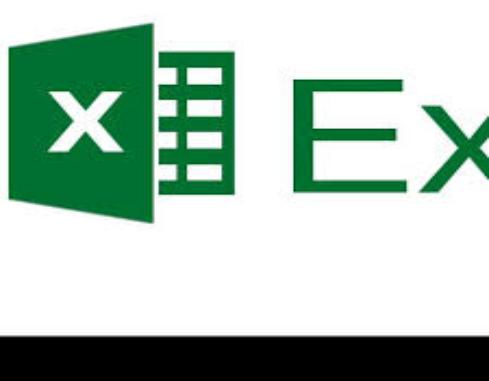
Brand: Excel
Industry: Others